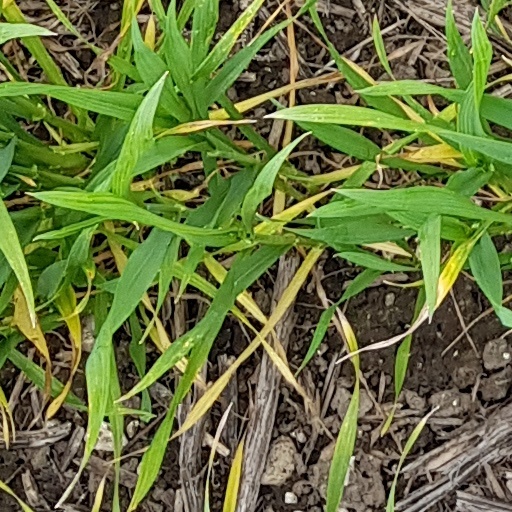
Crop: wheat